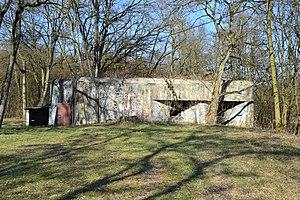
Casemate CORF double d'infanterie de berge (type M2P) n°11/1 Chalampé-Berge-Nord. Chalampé, Alsace, France
Le secteur fortifié de Mulhouse est une partie de la ligne Maginot, situé entre le secteur fortifié de Colmar au nord et le secteur défensif d'Altkirch au sud.